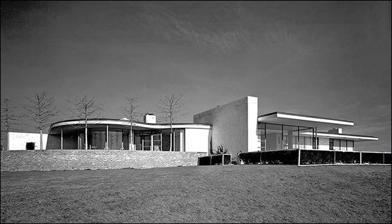
Building: A. Conger Goodyear House
Country: United States of America
Year built: 1938
Historic house in New York, United States United States historic place A. Conger Goodyear House U.S. National Register of Historic Places New York State Register of Historic Places A historic image of the A. Conger Goodyear House Show map of New York Show map of the United States Location 14 Orchard Ln., Old Westbury, New York Coordinates 40°48′3.826″N 73°35′24″W / 40.80106278°N 73.59000°W / 40.80106278; -73.59000 Area 5.5 acres (2.2 ha) Built 1938 Architect Edward Durell Stone Architectural style International Style NRHP reference No. 03001246 Significant dates Added to NRHP December 4, 2003 Designated NYSL October 3, 2003 The A. Conger Goodyear House is a historic home located in the Village of Old Westbury in Nassau County , New York , United States. History The house was built in 1938 in the International style. The house was designed by architect Edward Durell Stone , and was owned by businessman and philanthropist Anson Conger Goodyear . The house has 6,000 square feet of space, five bedrooms and five and a half baths and currently sits on a five-and-a-half-acre lot. The home has been described as "a remarkable balancing act between the austerity of the then·developing high modernism of Mies van der Rohe and the warm, site-oriented romantic functionalism of earlier American masters like Frank Lloyd Wright ." When Goodyear died in 1964, the home was left unoccupied until 1970, when the family donated the house to the New York Institute of Technology for use as the president's house. In 1997, NYIT sold it to Wheatley Construction Company, which had planned to raze it for new development. The World Monuments Fund campaigned to save it, starting in 2001, and eventually bought it in 2005. Later that year, the fund sold it to the Modernist design dealer Troy Halterman with constrictive limitations on renovations to the interior and exterior, though the lot was reduced from 100 acres. Halterman never moved in, and sold the house in 2007 to Eric Cohler, an interior designer who spent a purported US$2 million in renovations. The home was sold to art and architecture collector Aby Rosen in 2011. It was listed on the National Register of Historic Places and the New York State Register of Historic Places in 2003. Importance In his 1962 memoir, The Evolution of an Architect , Edward Durell Stone wrote: The site, a barren hilltop, demanded the low horizontal lines of a one-story house. Mr. Goodyear had a fine collection of modern paintings, and I decided to have a gallery serve as a "spinal column" from which all the rooms, with an expansive view to the south, opened, I employed glass walls from floor to ceiling, the ceilings continuing beyond the walls to form wide sheltering eaves. As the house faces south, the eaves were adjusted in depth so that the glass areas were shaded during the summer months, and when the sun was low during the winter months, its welcoming rays penetrated the house through the glass walls. Of the house's eaves, he wrote: Not only is the overhanging eave an important practical consideration, but I find it aesthetically mandatory on a house with a flat roof, satisfying visually the desire for certain aspects of the pitched roof so long associated with residential architecture. Robert A.M. Stern , dean of the Yale School of Architecture , told The New York Times , "It's one of the few great International Style houses by an American architect of the 1930s. It's a great country house as well and surprisingly luxurious in a Busby Berkeley -meets- Bauhaus kind of way." The New Yorker architecture critic, Paul Goldberger , called the Goodyear home "one of the most important houses built in the United States between the two world wars." Gallery Exterior Interior Approach Exterior at night References